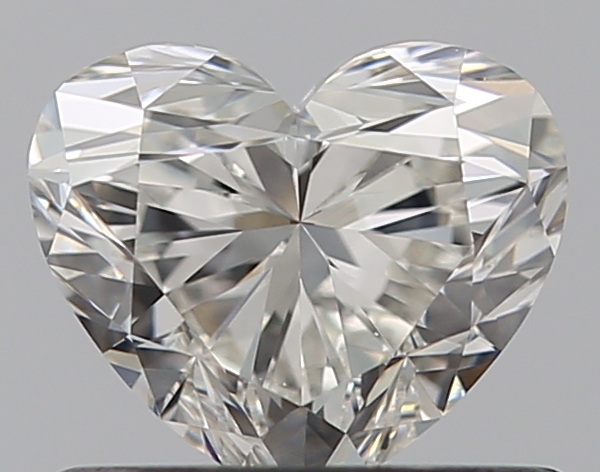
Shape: heart
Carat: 0.7
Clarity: VVS2
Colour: H
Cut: EX
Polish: EX
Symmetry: VG
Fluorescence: F
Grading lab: GIA
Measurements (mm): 5.2 x 6.09 x 3.7